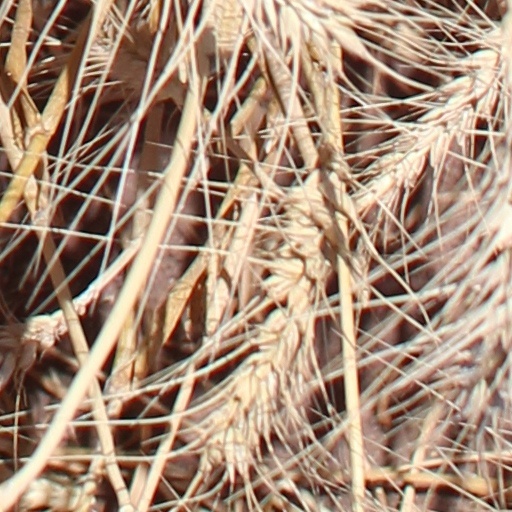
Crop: wheat